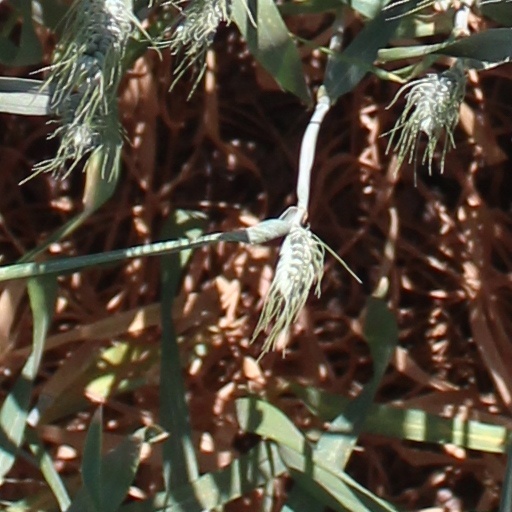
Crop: wheat